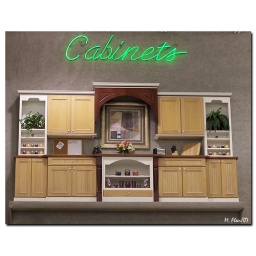
I love this cute kitchen display at Menards so I had to have it in the only way I could.